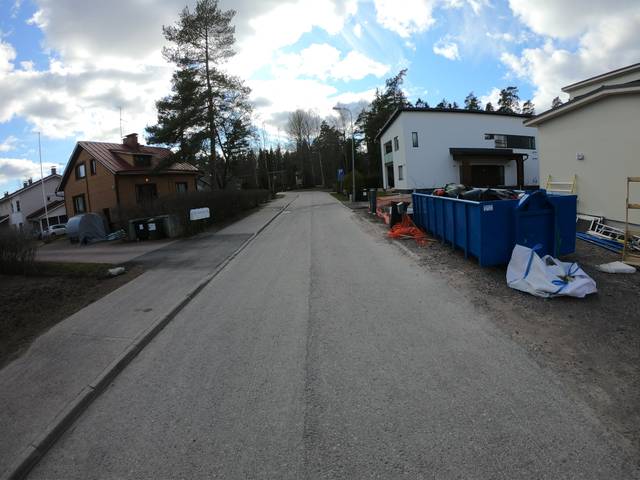
Region: Finland
Coordinates: 60.193, 24.802